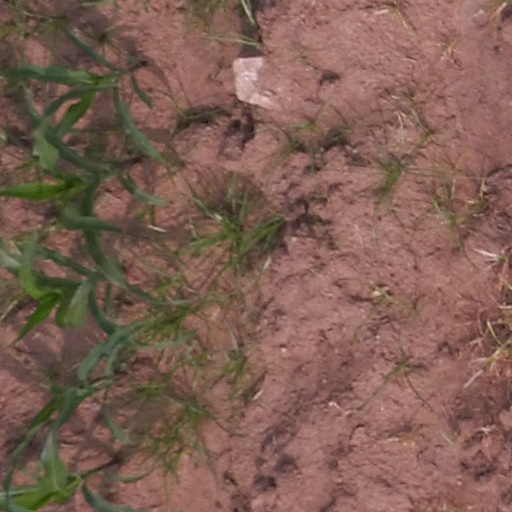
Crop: maize; corn